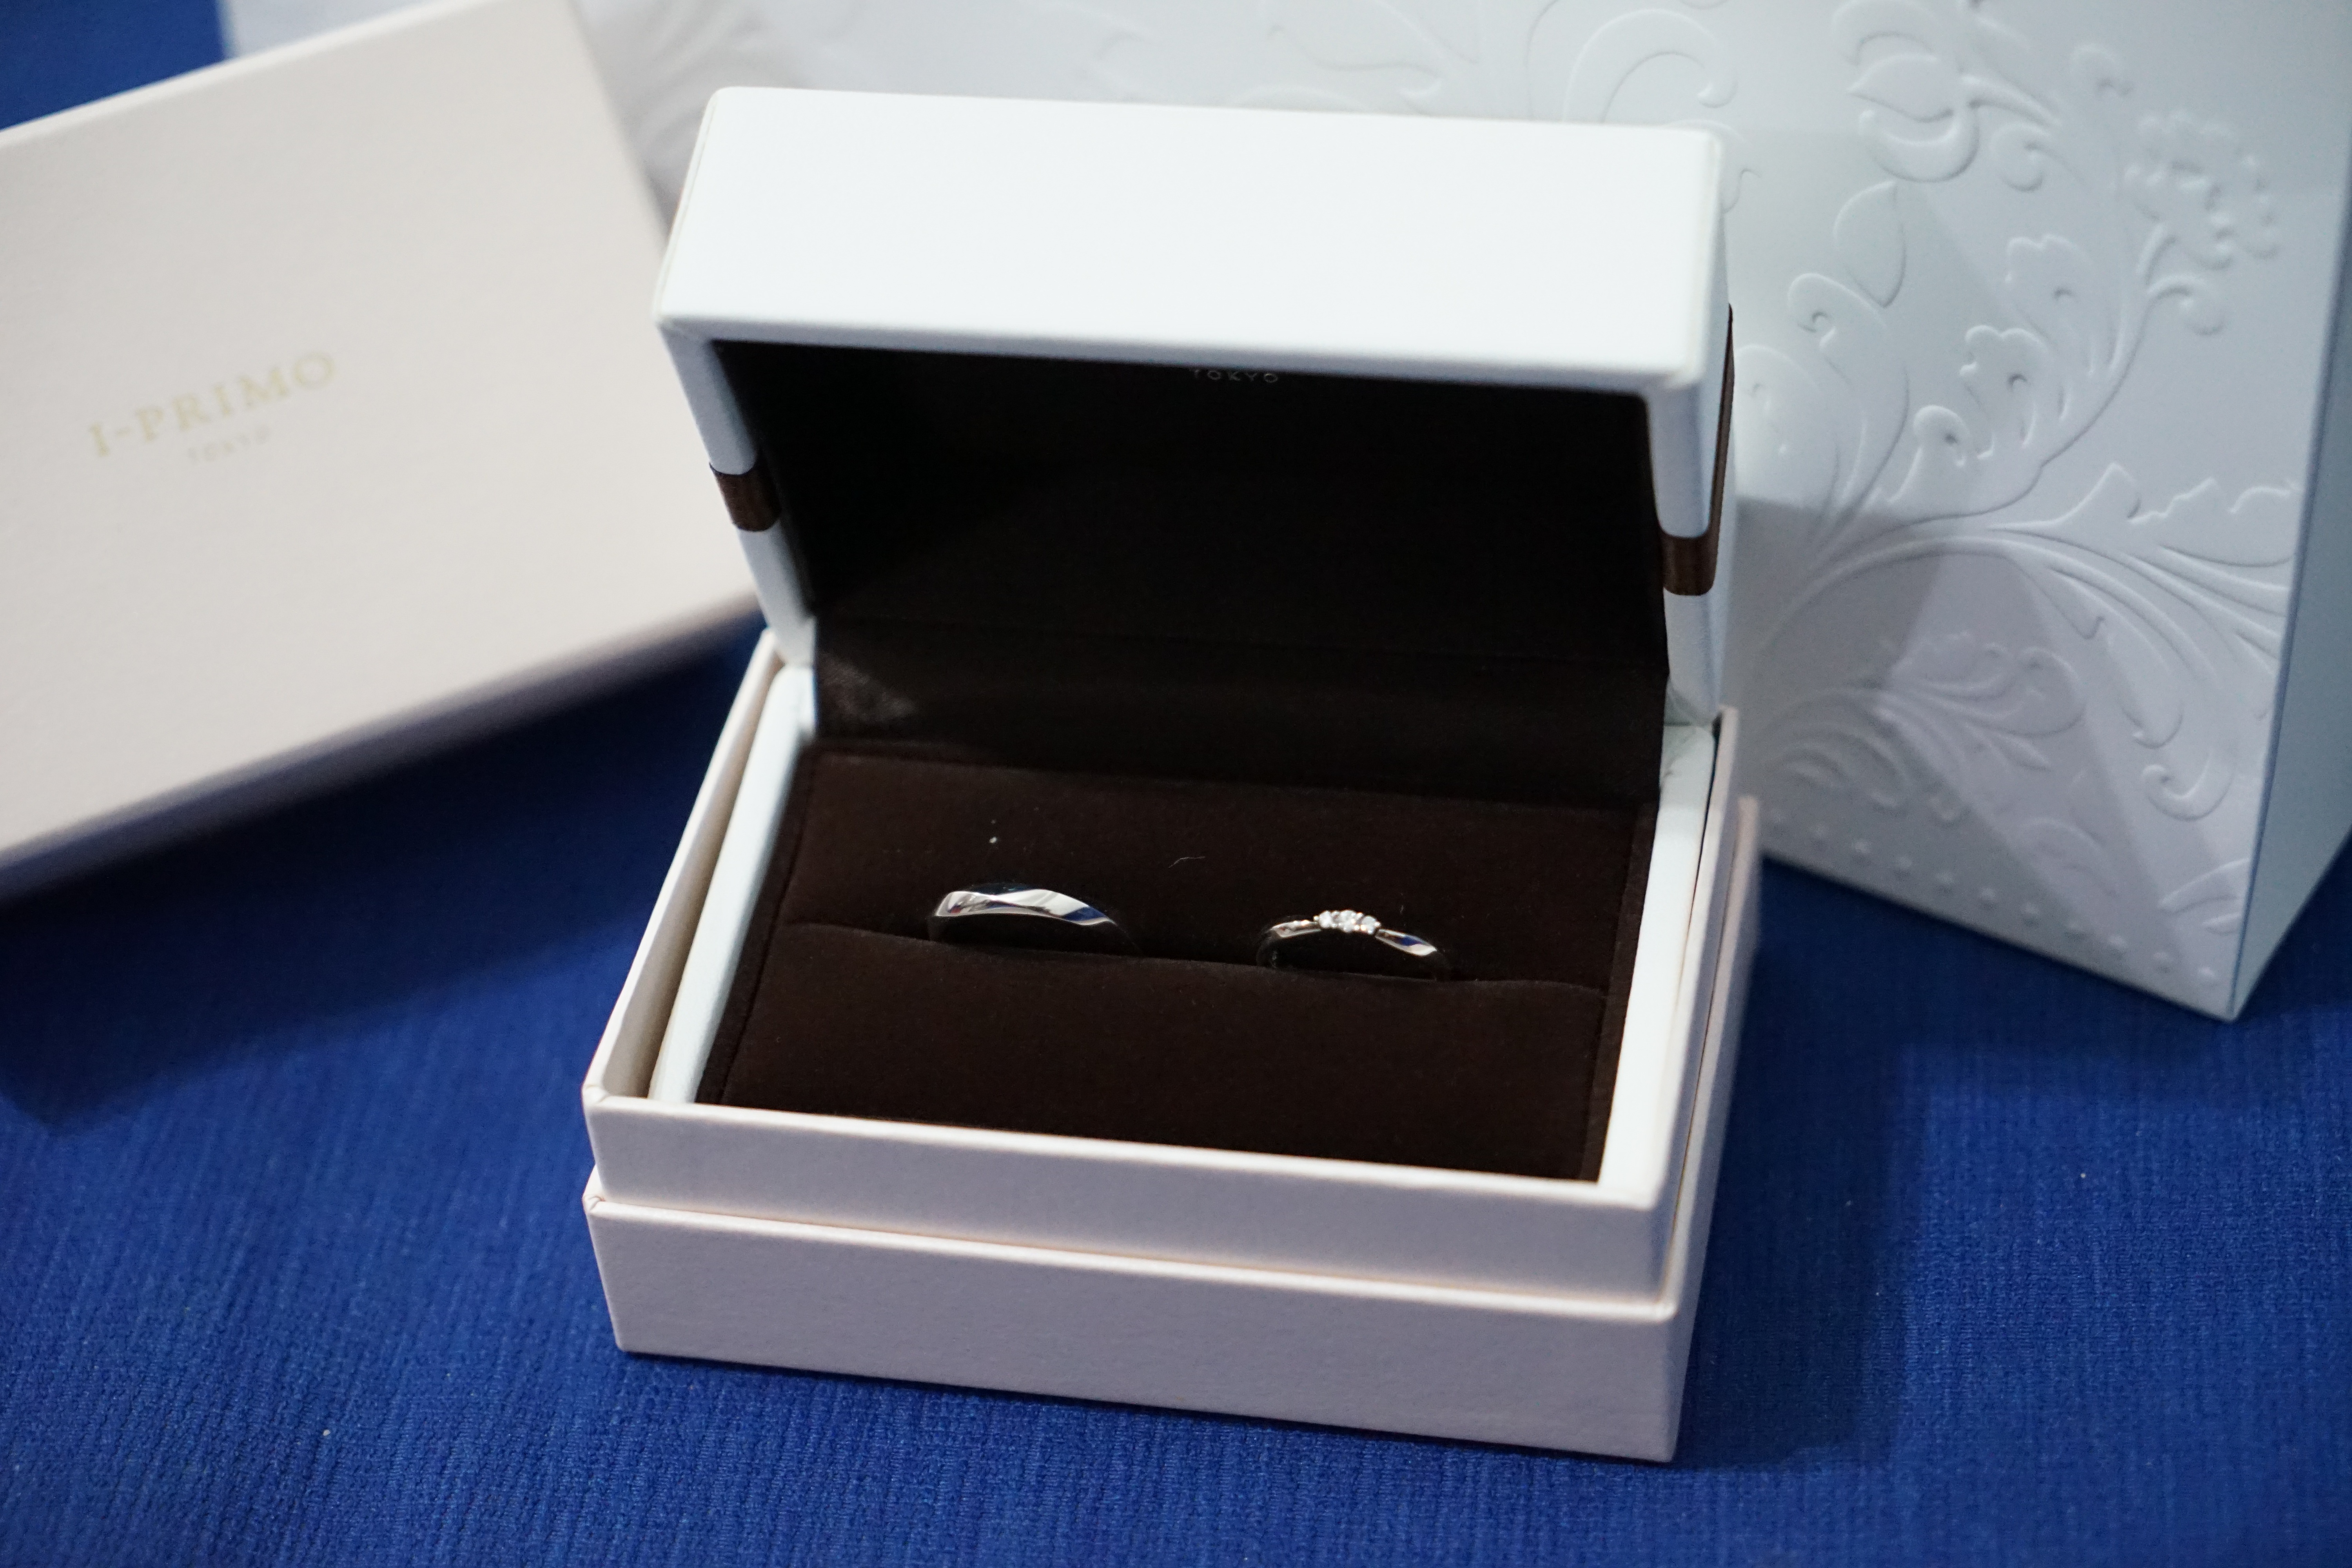
hand, ring, box, brand, product, jewellery, silver, get married, got engaged, fashion accessory